Samuel Bowers

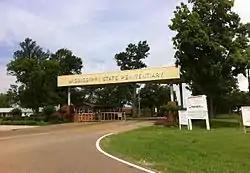
Bowers was incarcerated and died at the Mississippi State Penitentiary

Convicted in August of 1998 of ordering the assassination of civil rights leader Vernon Dahmer Sr., Bowers served a life sentence. According to the commissioner of the Mississippi Department of Corrections (MDOC), only one person visited Bowers during his incarceration. The visitor claimed to be Bowers's brother, who listed a false address and fictitious Mississippi town as his residence. Bowers died in the Mississippi State Penitentiary (Parchman) Hospital of cardiopulmonary arrest on Sunday, November 5, 2006, aged 82.